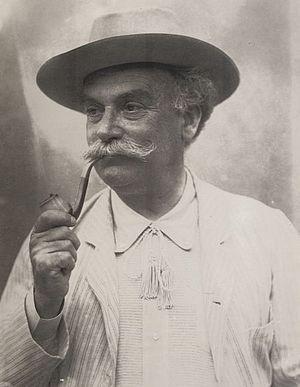
Georges Charpentier est un éditeur français du XIXᵉ siècle qui se définissait lui-même comme l'« éditeur des naturalistes ». Il a publié notamment Émile Zola, dont il était l'ami, Gustave Flaubert et Guy de Maupassant. Il a promu les peintres impressionnistes et a constitué avec sa femme, Marguerite Charpentier, une importante collection d'art.